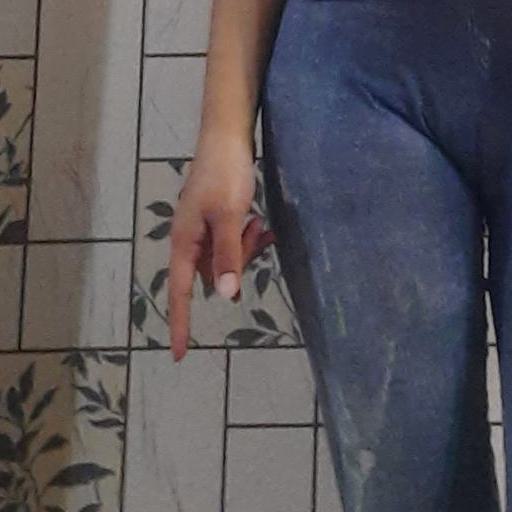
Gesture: no_gesture